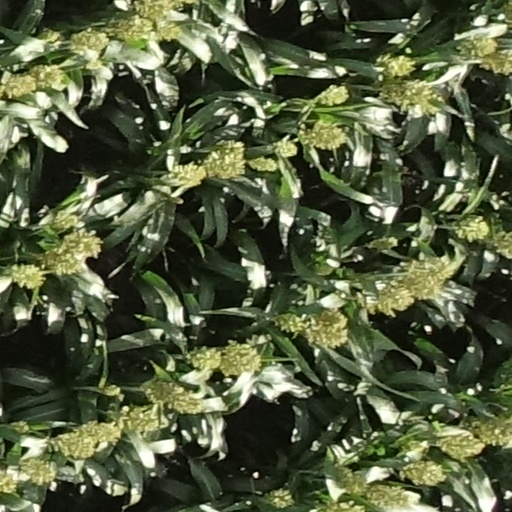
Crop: sorghum